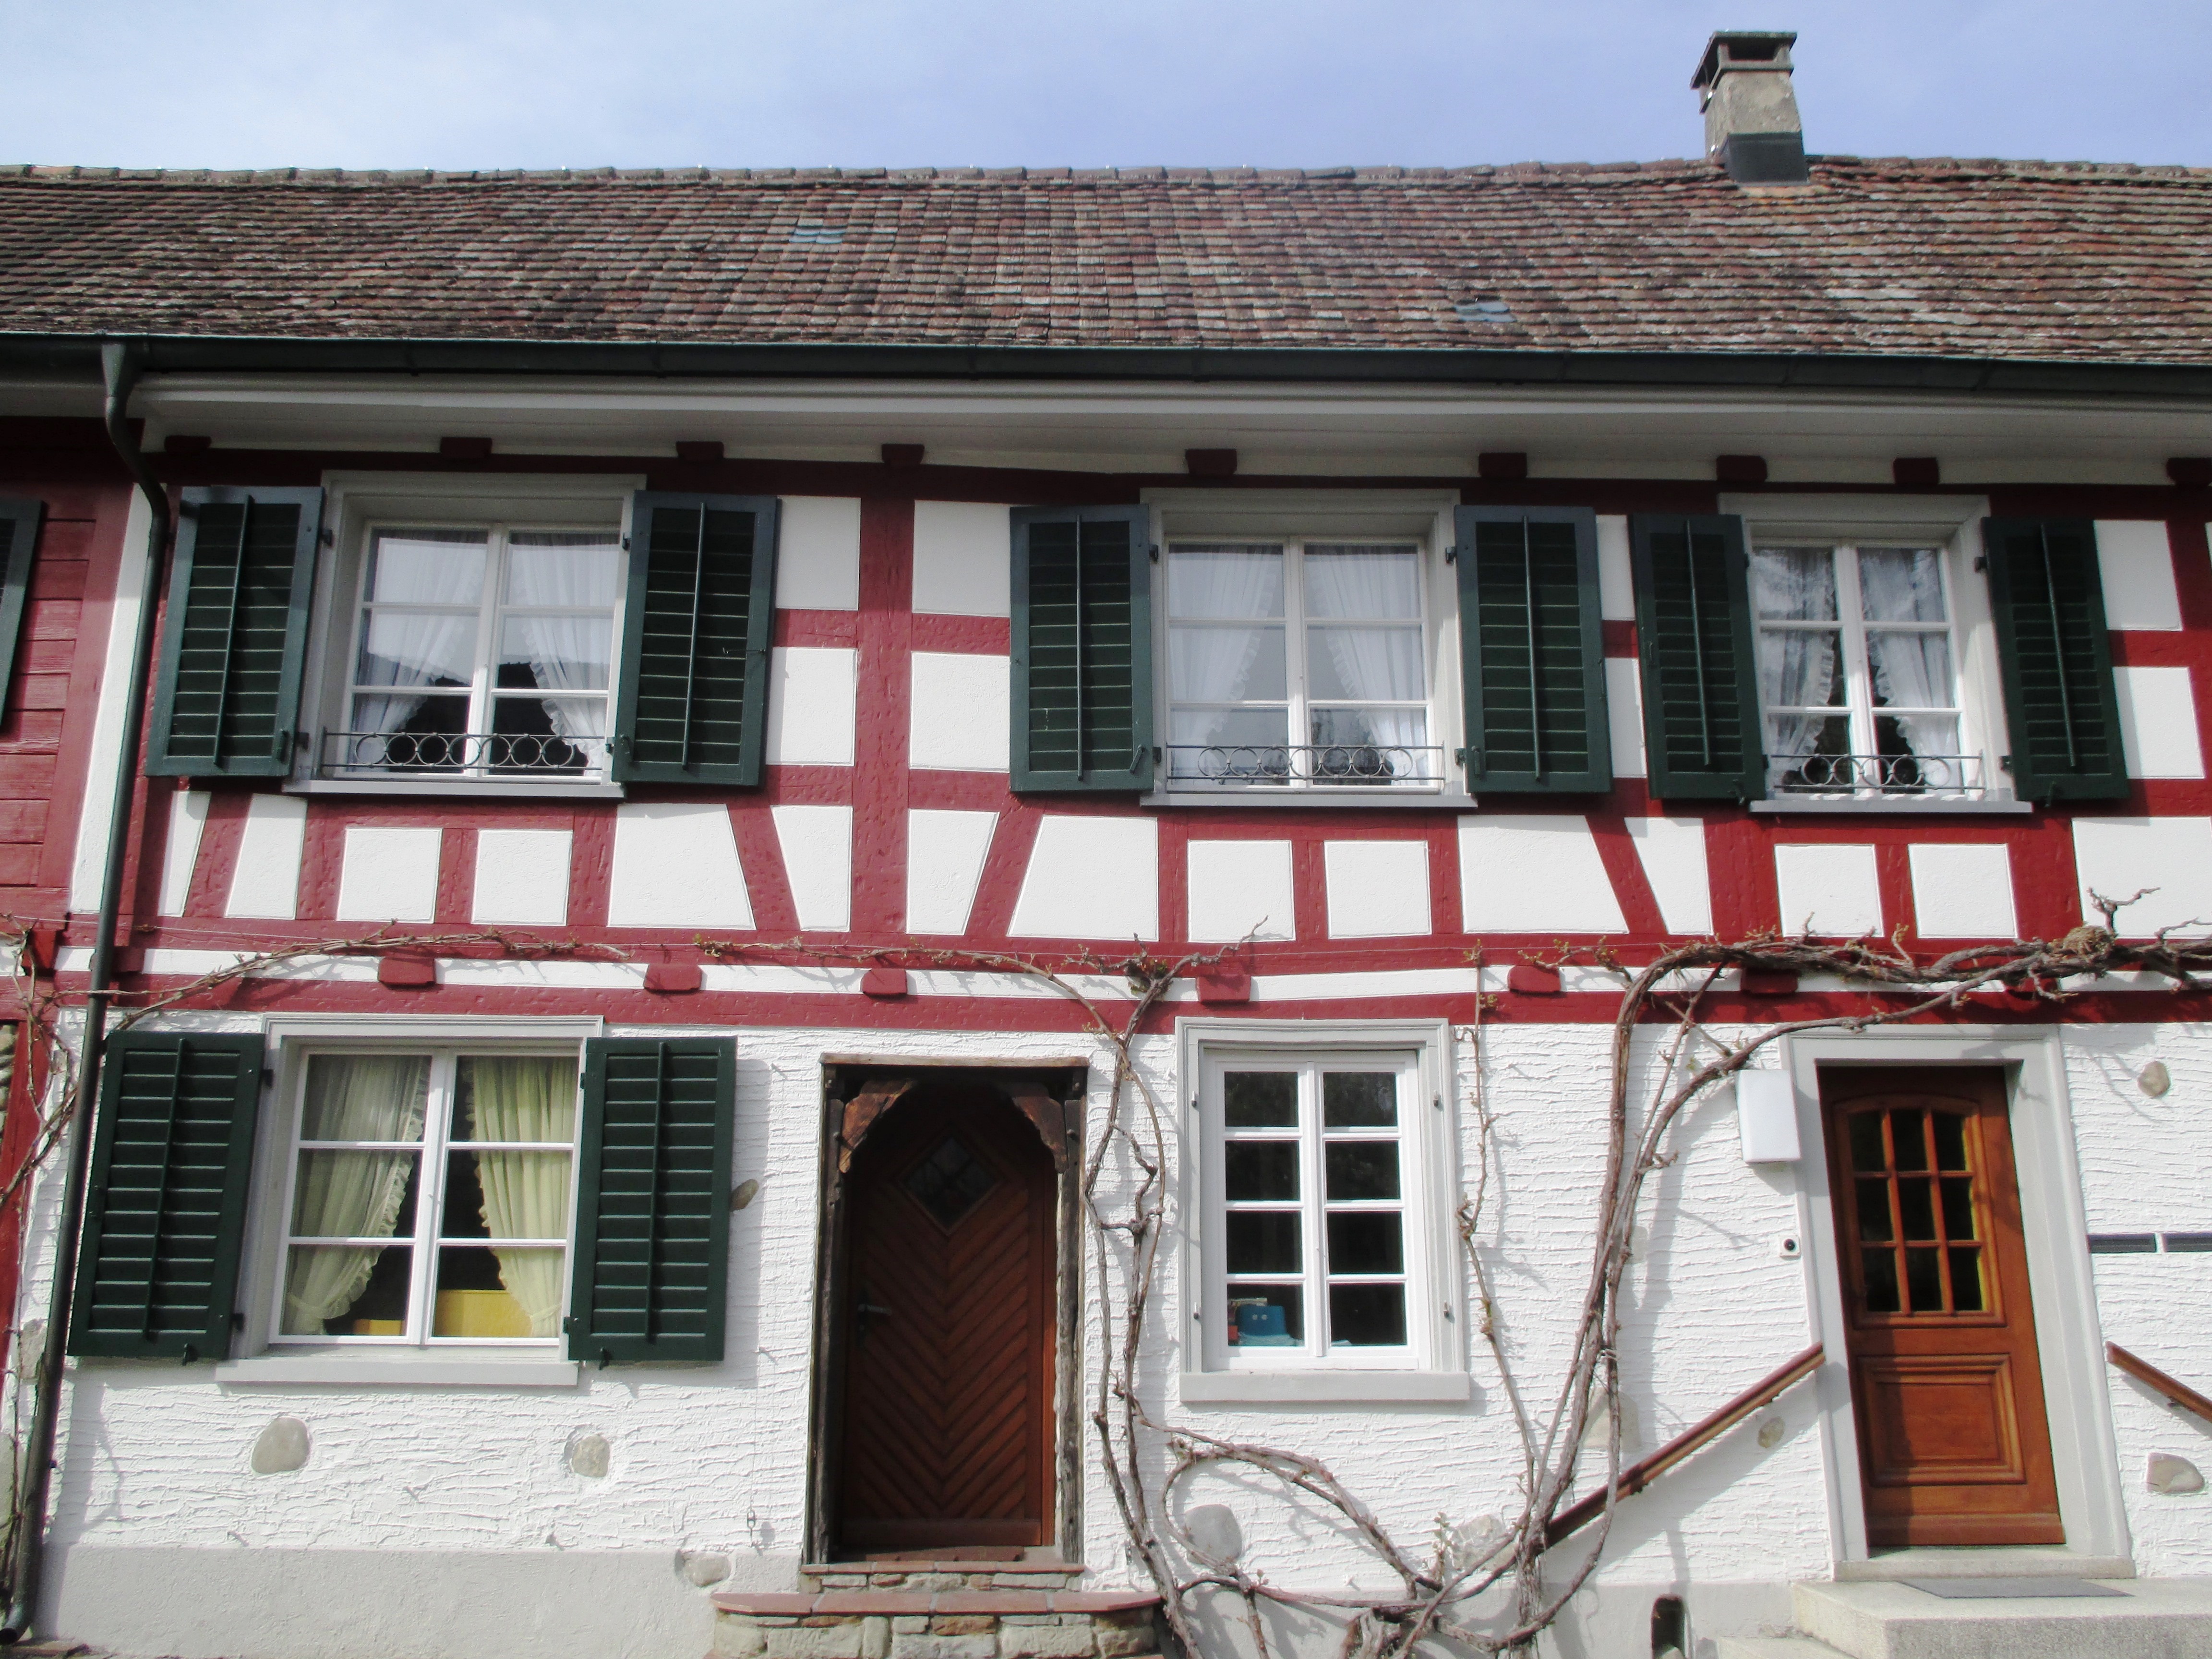
architecture, house, window, town, roof, building, home, cottage, facade, property, apartment, stairs, doors, switzerland, neighbourhood, facades, fachwerkhaus, trellis, thurgau, window covering, mammern, vineyard vines